History of Notre Dame Fighting Irish football

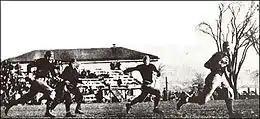
Knute Rockne running for a touchdown against Army after receiving a forward pass, November 1, 1913

On November 1, 1913, the Notre Dame squad stunned the Black Knights of the Hudson 35–13 in a game played at West Point. Led by quarterback Gus Dorais and end Knute Rockne—who was soon to be legendary coach—the Notre Dame team attacked the Cadets with an offense that featured both the expected powerful running game but also long and accurate downfield forward passes from Dorais to Rockne. This game has been miscredited as the invention of the forward pass. Prior to this contest, receivers would come to a full-stop and wait on the ball to come to them, but in this contest, Dorais threw to Rockne in stride, changing the forward pass from a seldom-used play into the dominant ball-moving strategy that it is today.